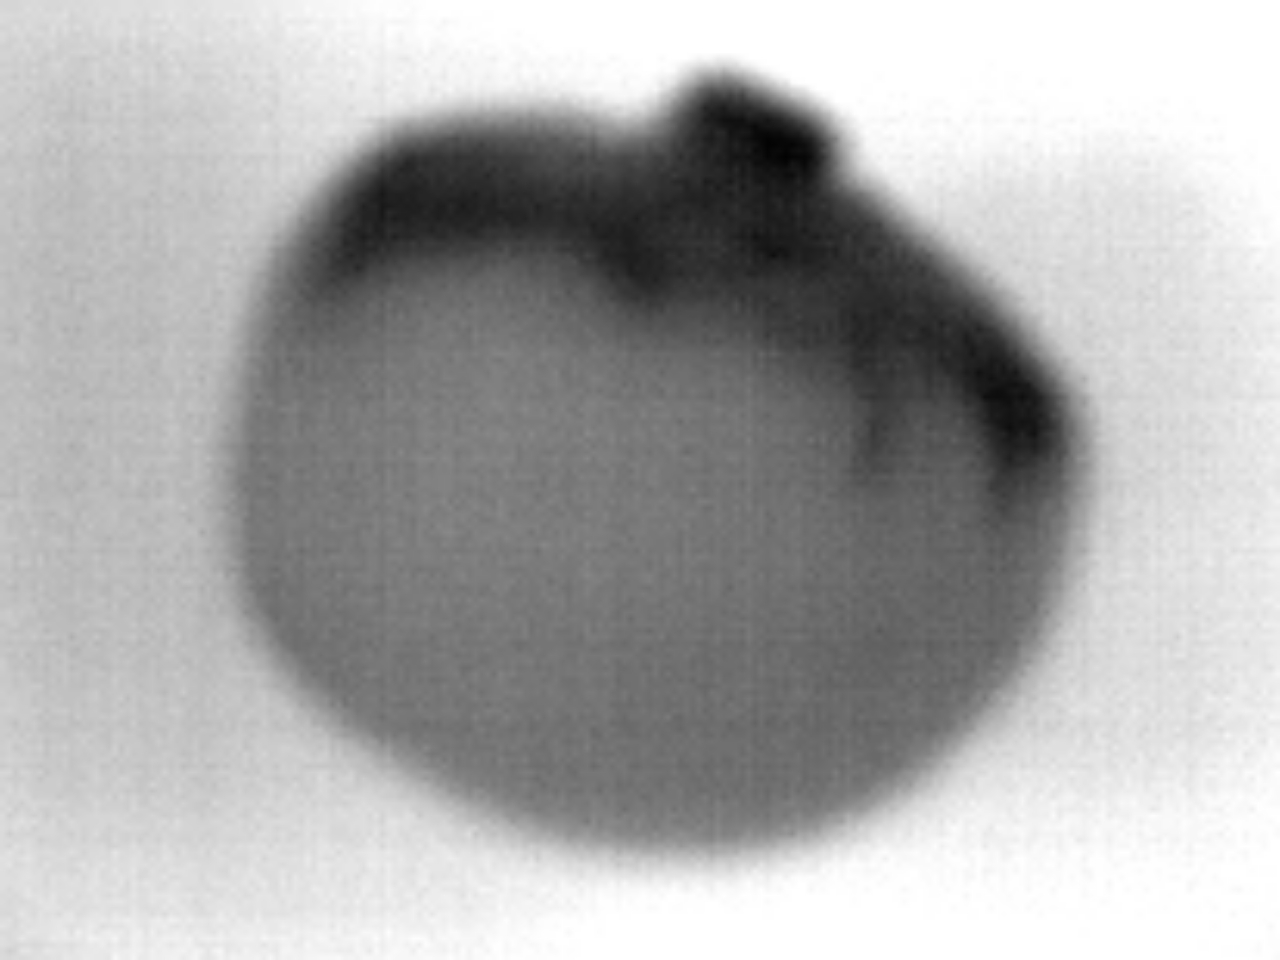
Label: Major Defect